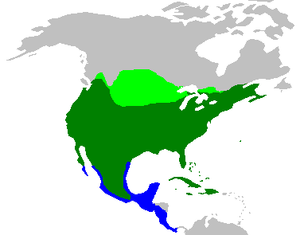
Cette liste des espèces d'oiseaux au Québec recense les taxons de ce groupe observés dans cette province du Canada. Elle provient de l'American Ornithologist Union en date du mois de janvier 2019. Elle comprend 470 espèces dont :
Cette liste des oiseaux au Canada provient de Bird Checklists of the World en date du mois de juillet 2018.
La Tourterelle triste ou Tourterelle de la Caroline est une espèce d'oiseau de la famille des Columbidae dont la répartition géographique va de l'Amérique centrale au sud du Canada et inclut une partie des Caraïbes. Les individus situés au nord de cette zone migrent vers le sud lorsque les températures descendent au-dessous de 12 degrés Celsius.